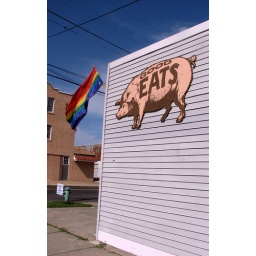
Chat and Nibble eatery in Asbury Park, N.J., features a fabulous pig sign with &amp;quot;Good Eats&amp;quot; written on it.